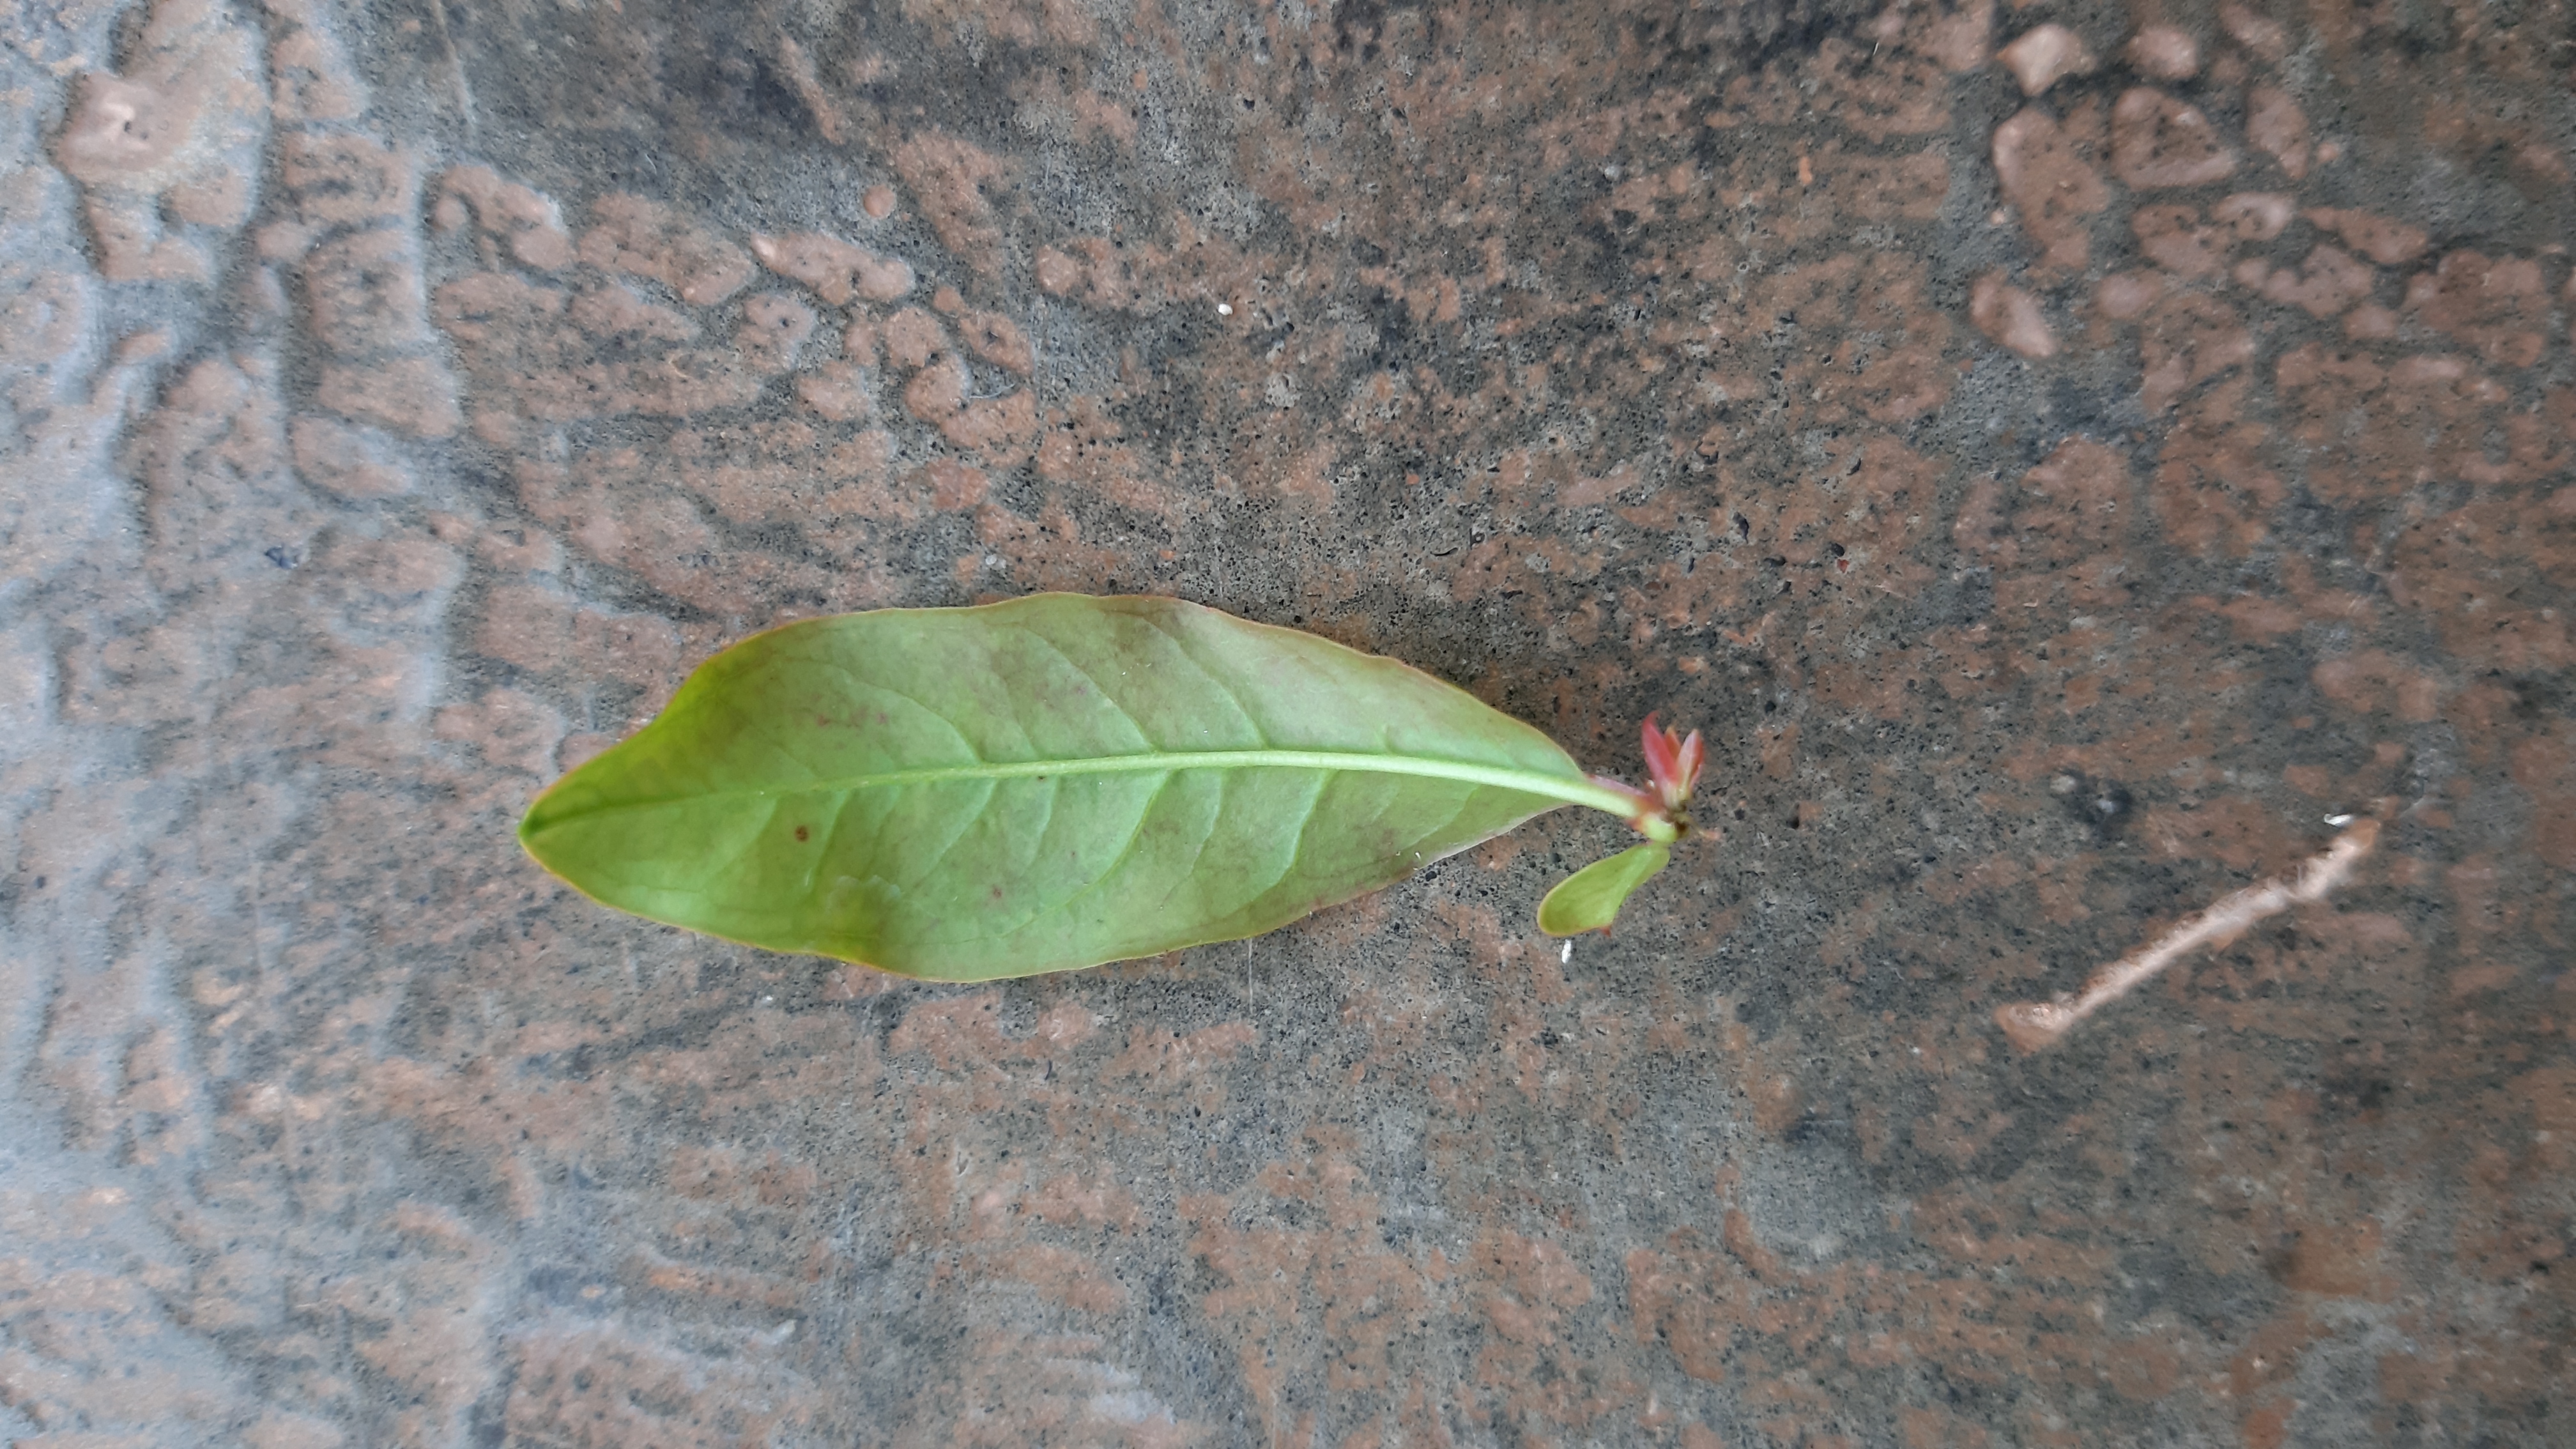
Plant: Pomoegranate